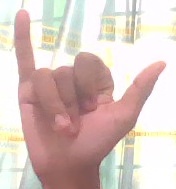
ASL sign: Y